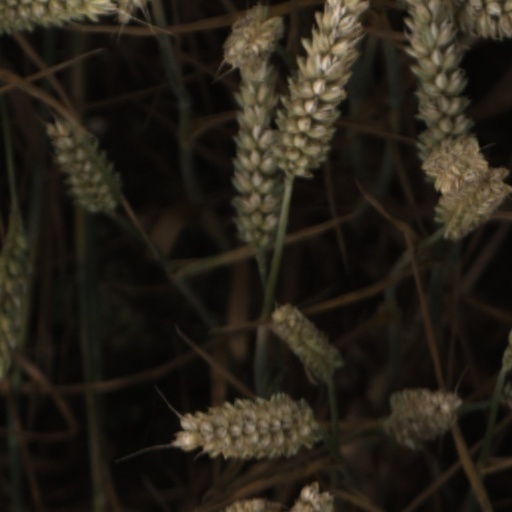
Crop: wheat